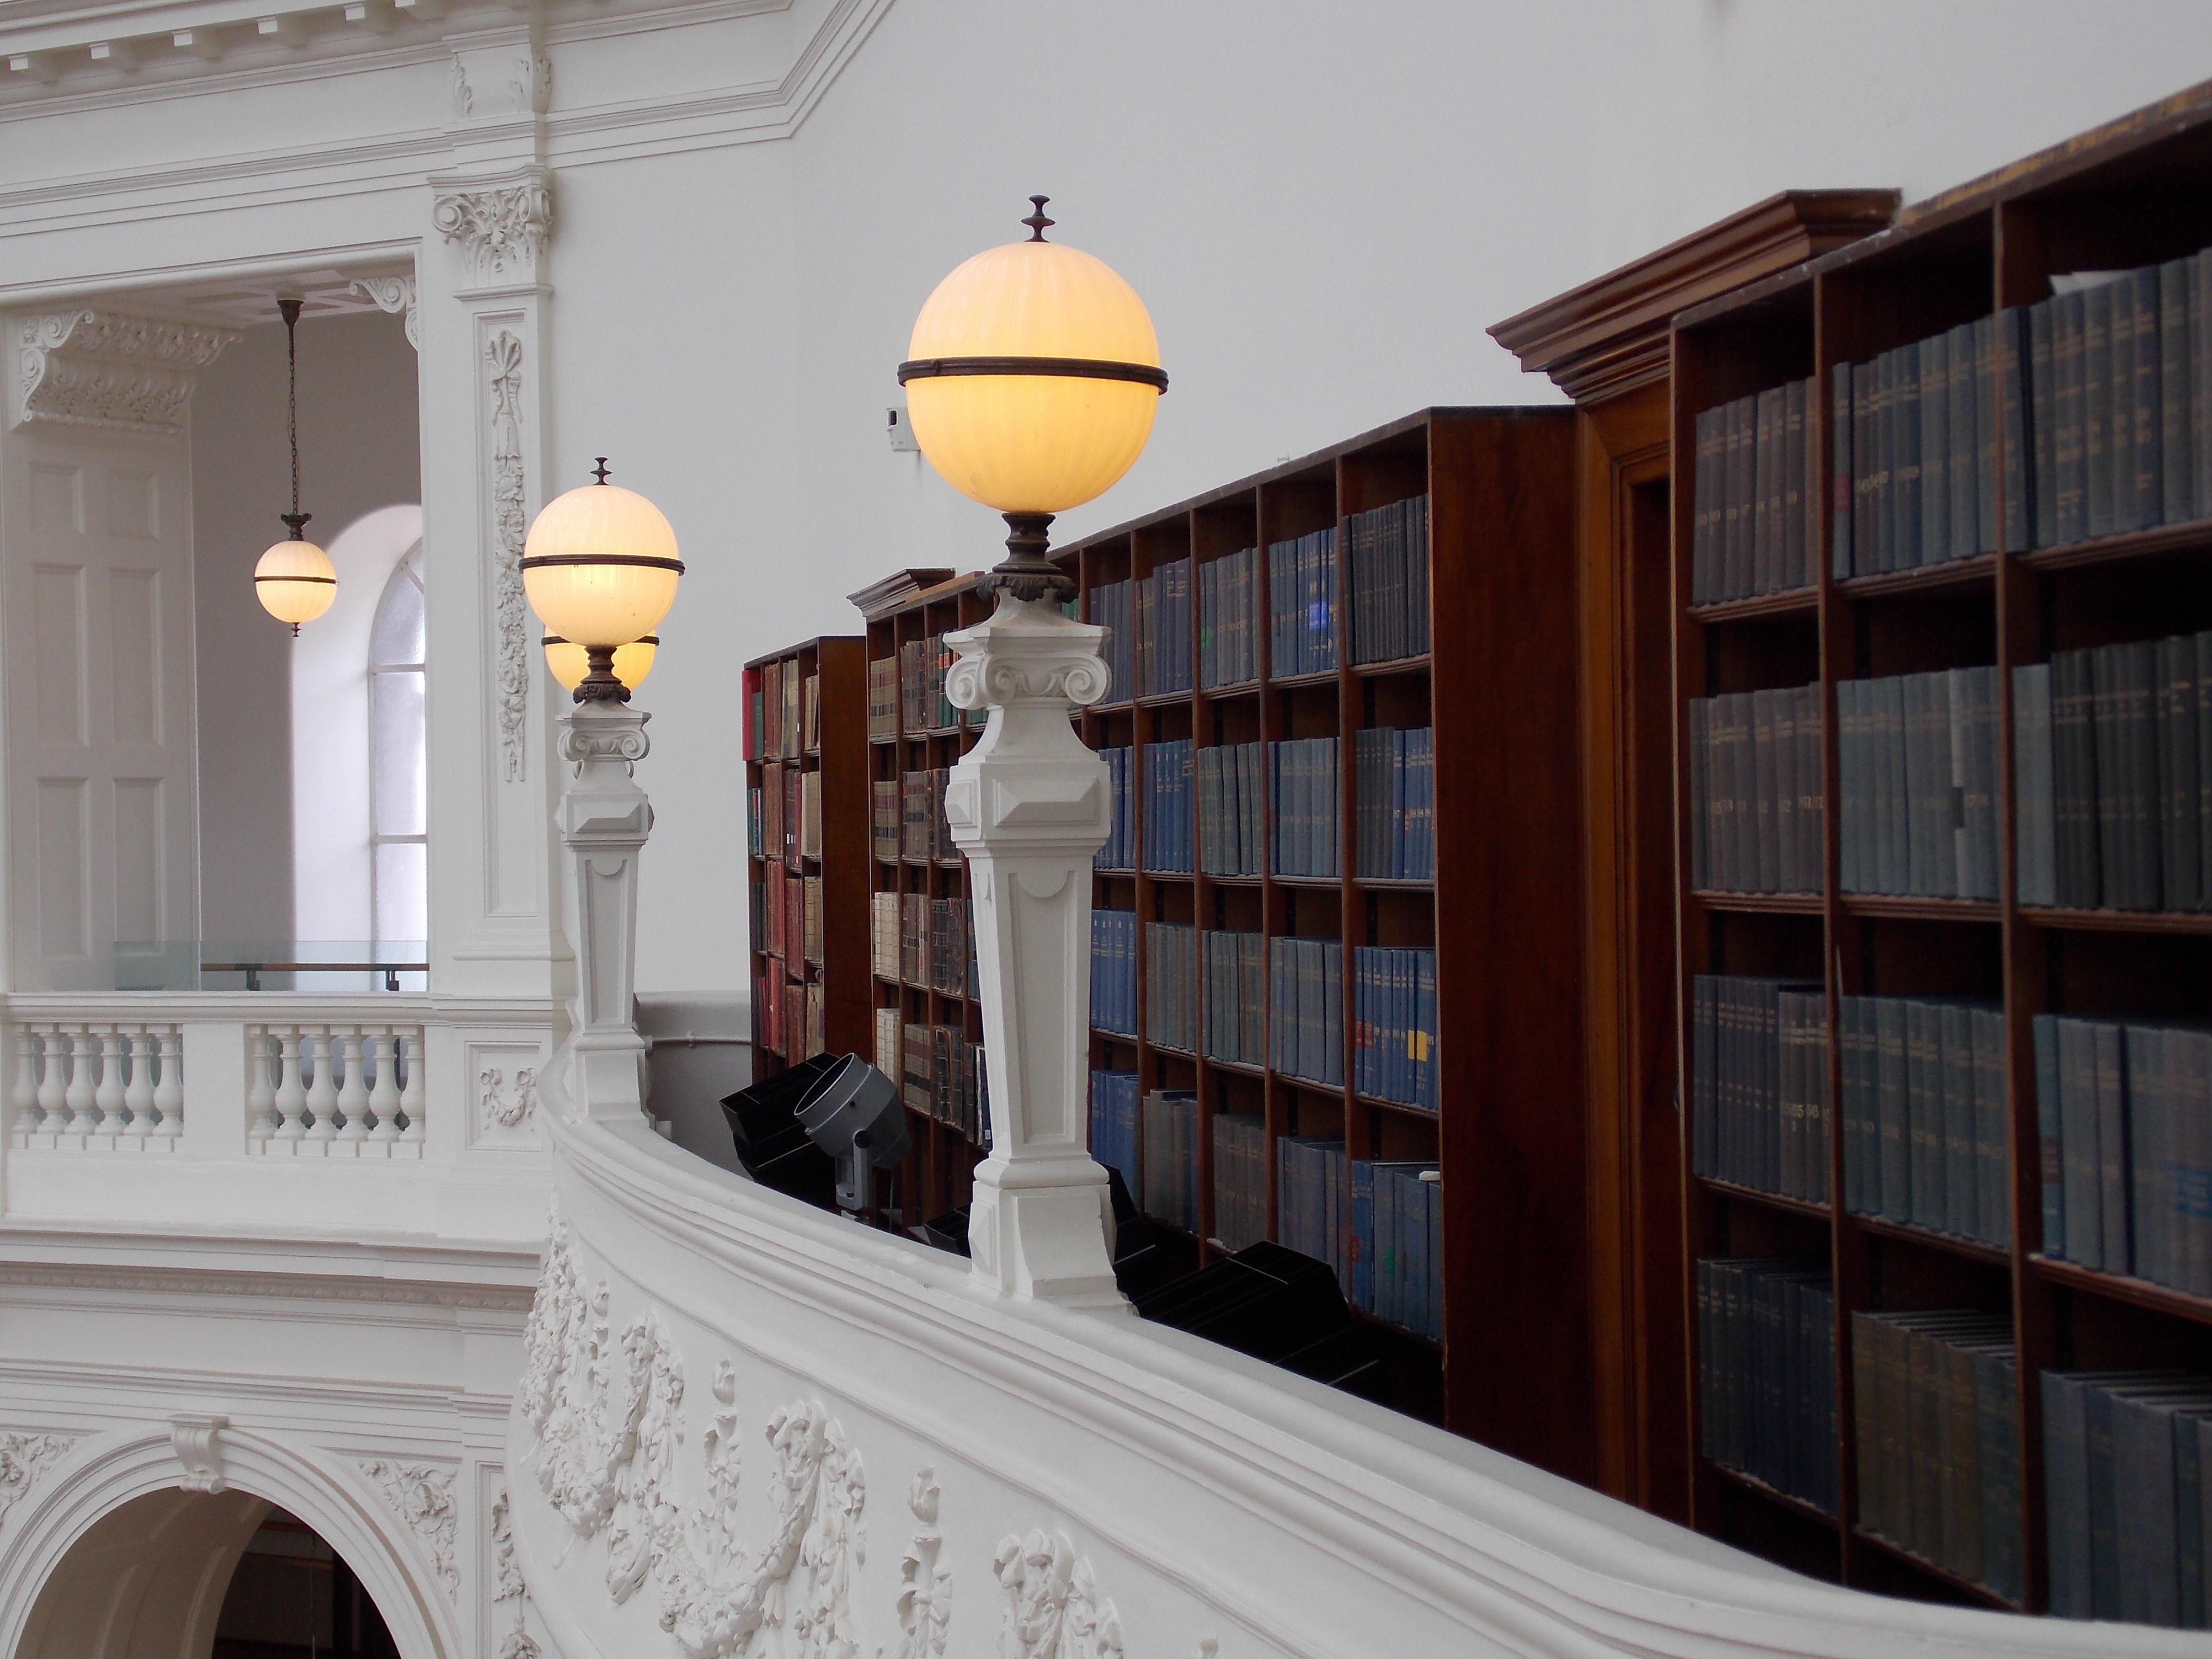
architecture, wood, home, balcony, column, lighting, interior design, library, tourist attraction, melbourne